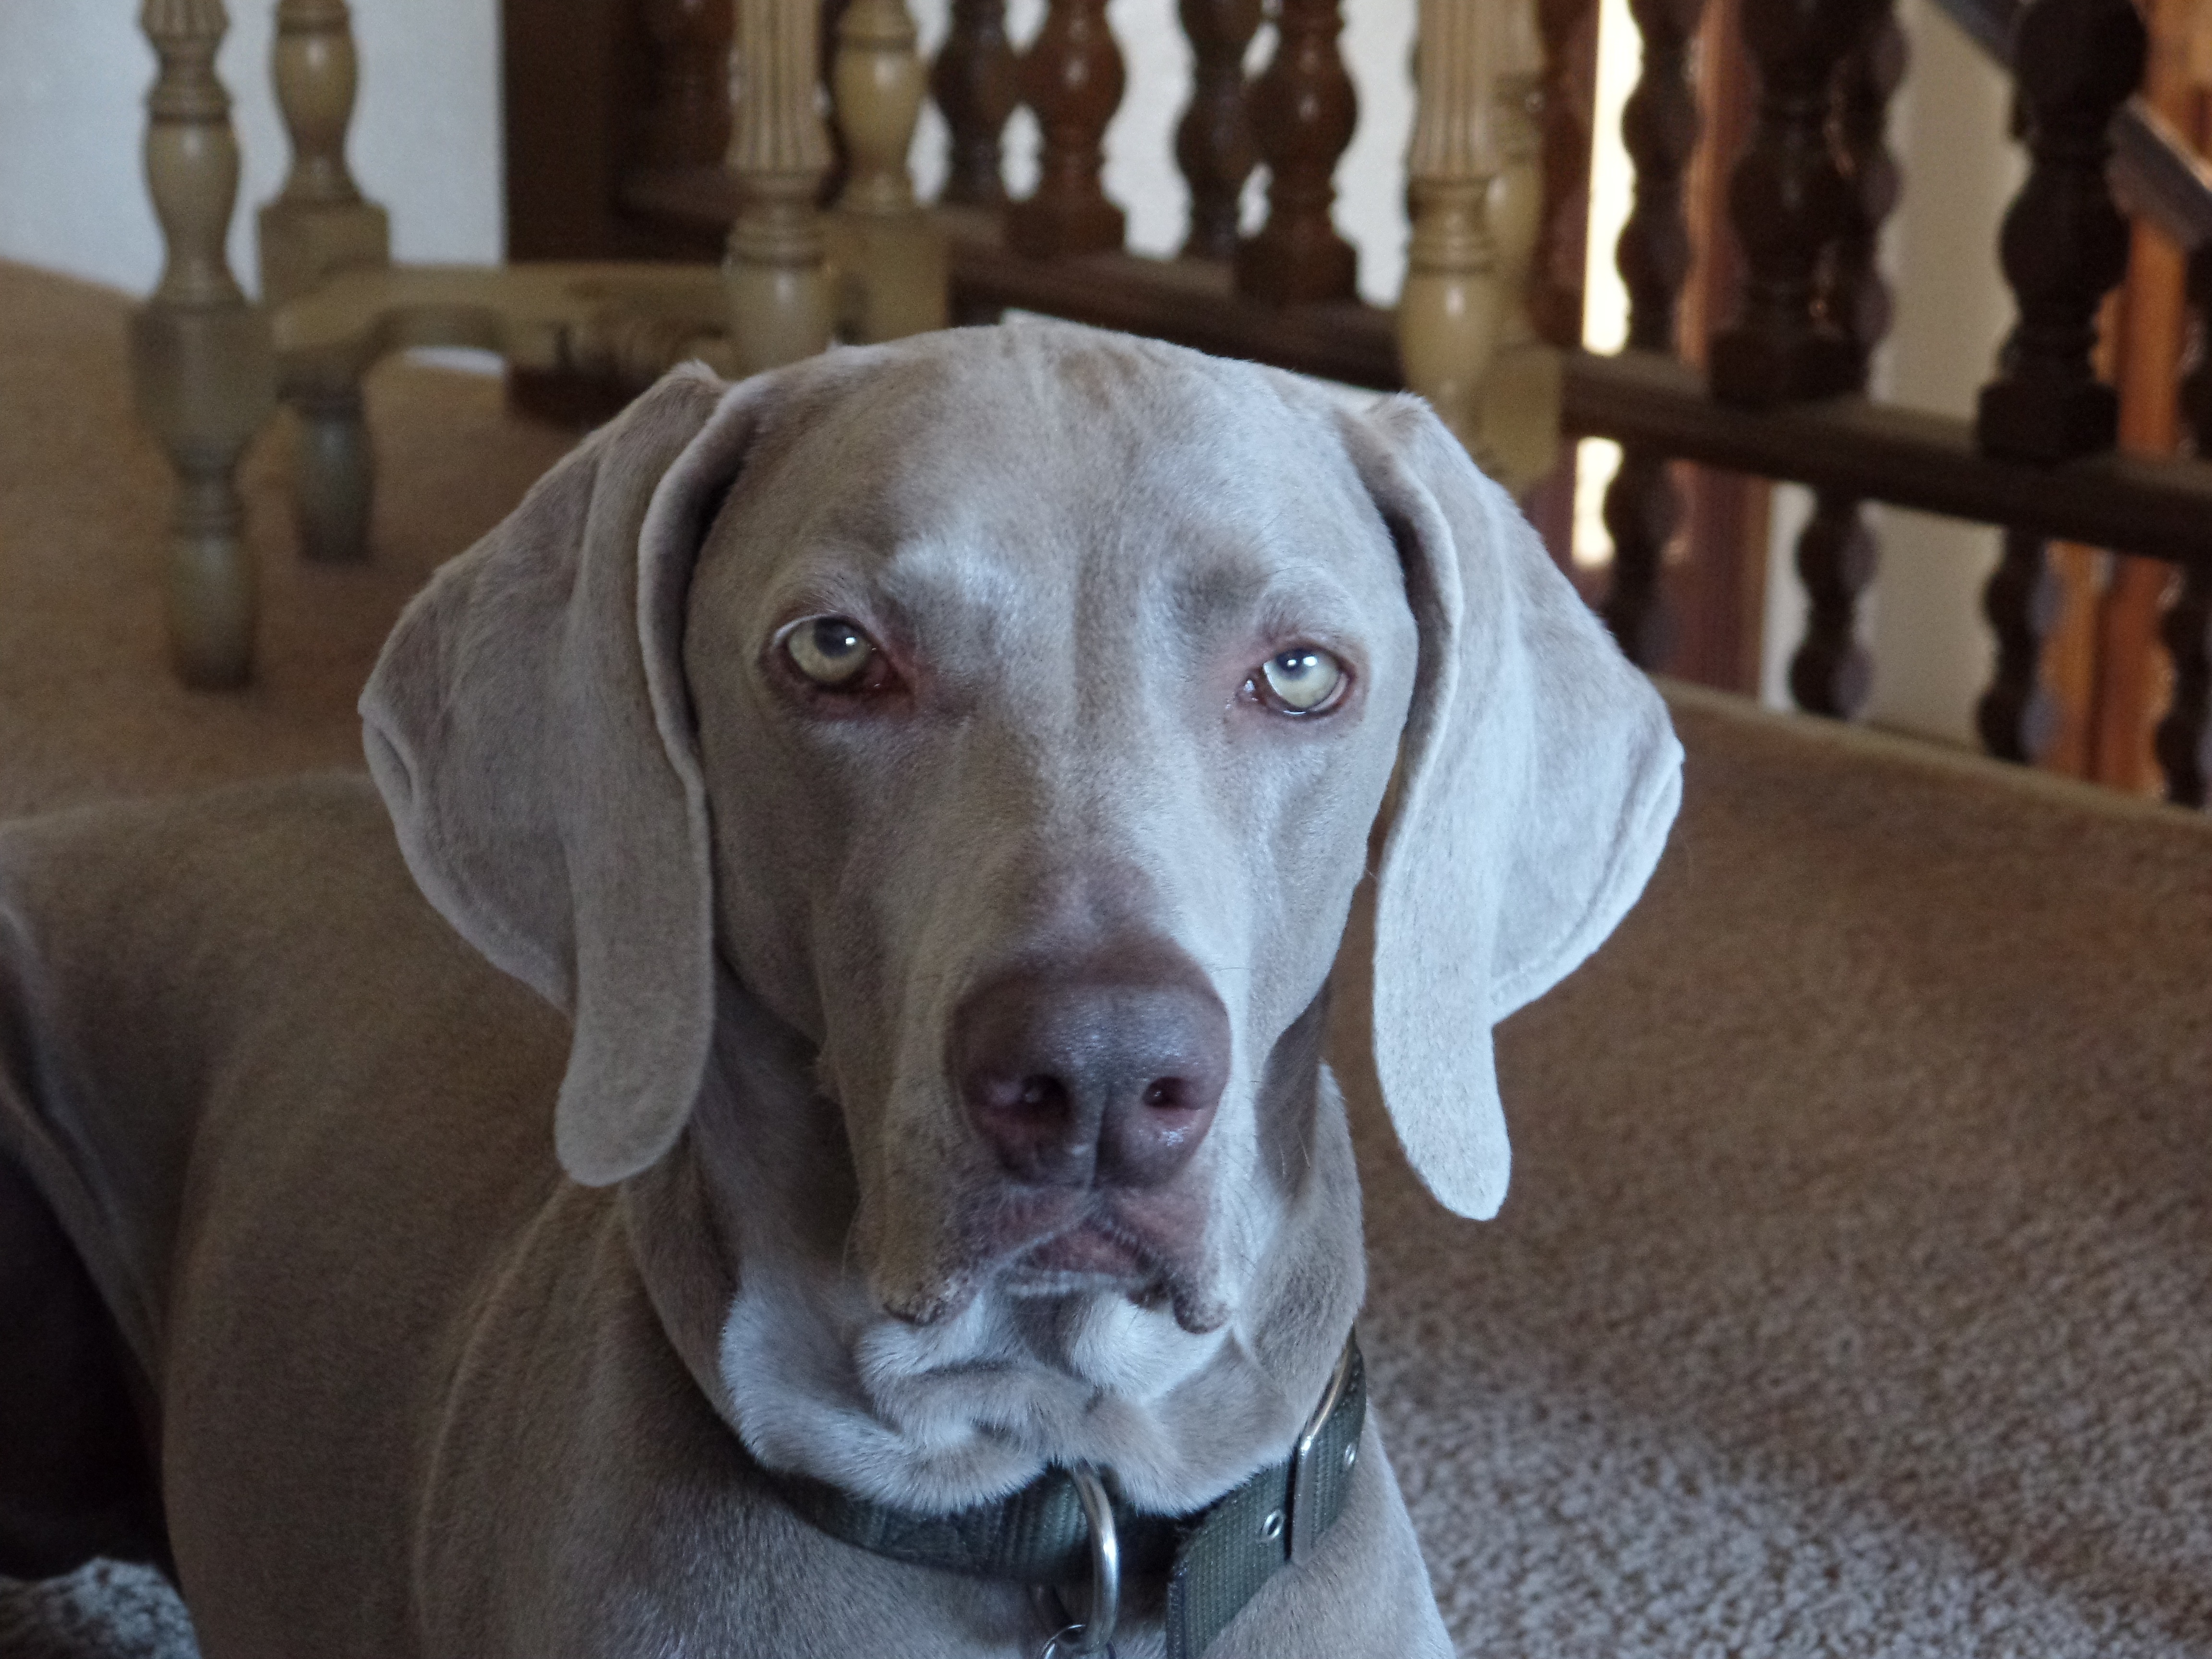
dog, animal, cute, canine, looking, pet, fur, portrait, mammal, gray, weimaraner, grey, head, vertebrate, creature, domestic, adorable, hunting, breed, doggy, pointer, purebred, pedigree, shorthaired, dog like mammal